2025 Polish presidential election

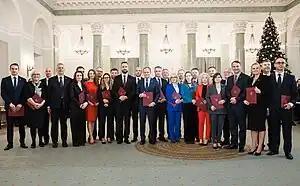
Third Cabinet of Donald Tusk

In order to be registered to contest the election, a candidate must be a Polish citizen, be at least 35 years old on the day of the first round of the election, and have collected at least 100,000 voters' signatures by at 16:00 (CEST). In 2025, 13 candidates registered, the highest amount of candidates tied with 1995.